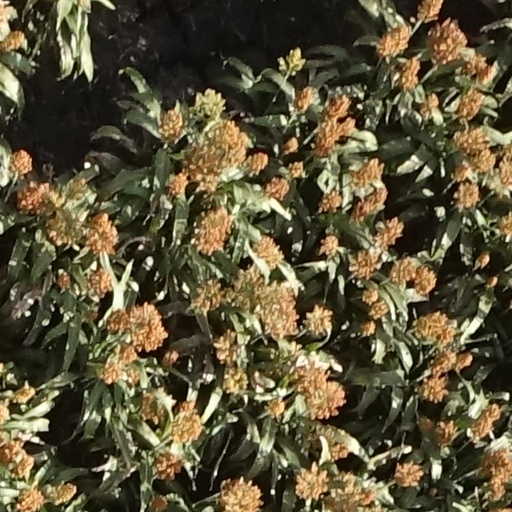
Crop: sorghum